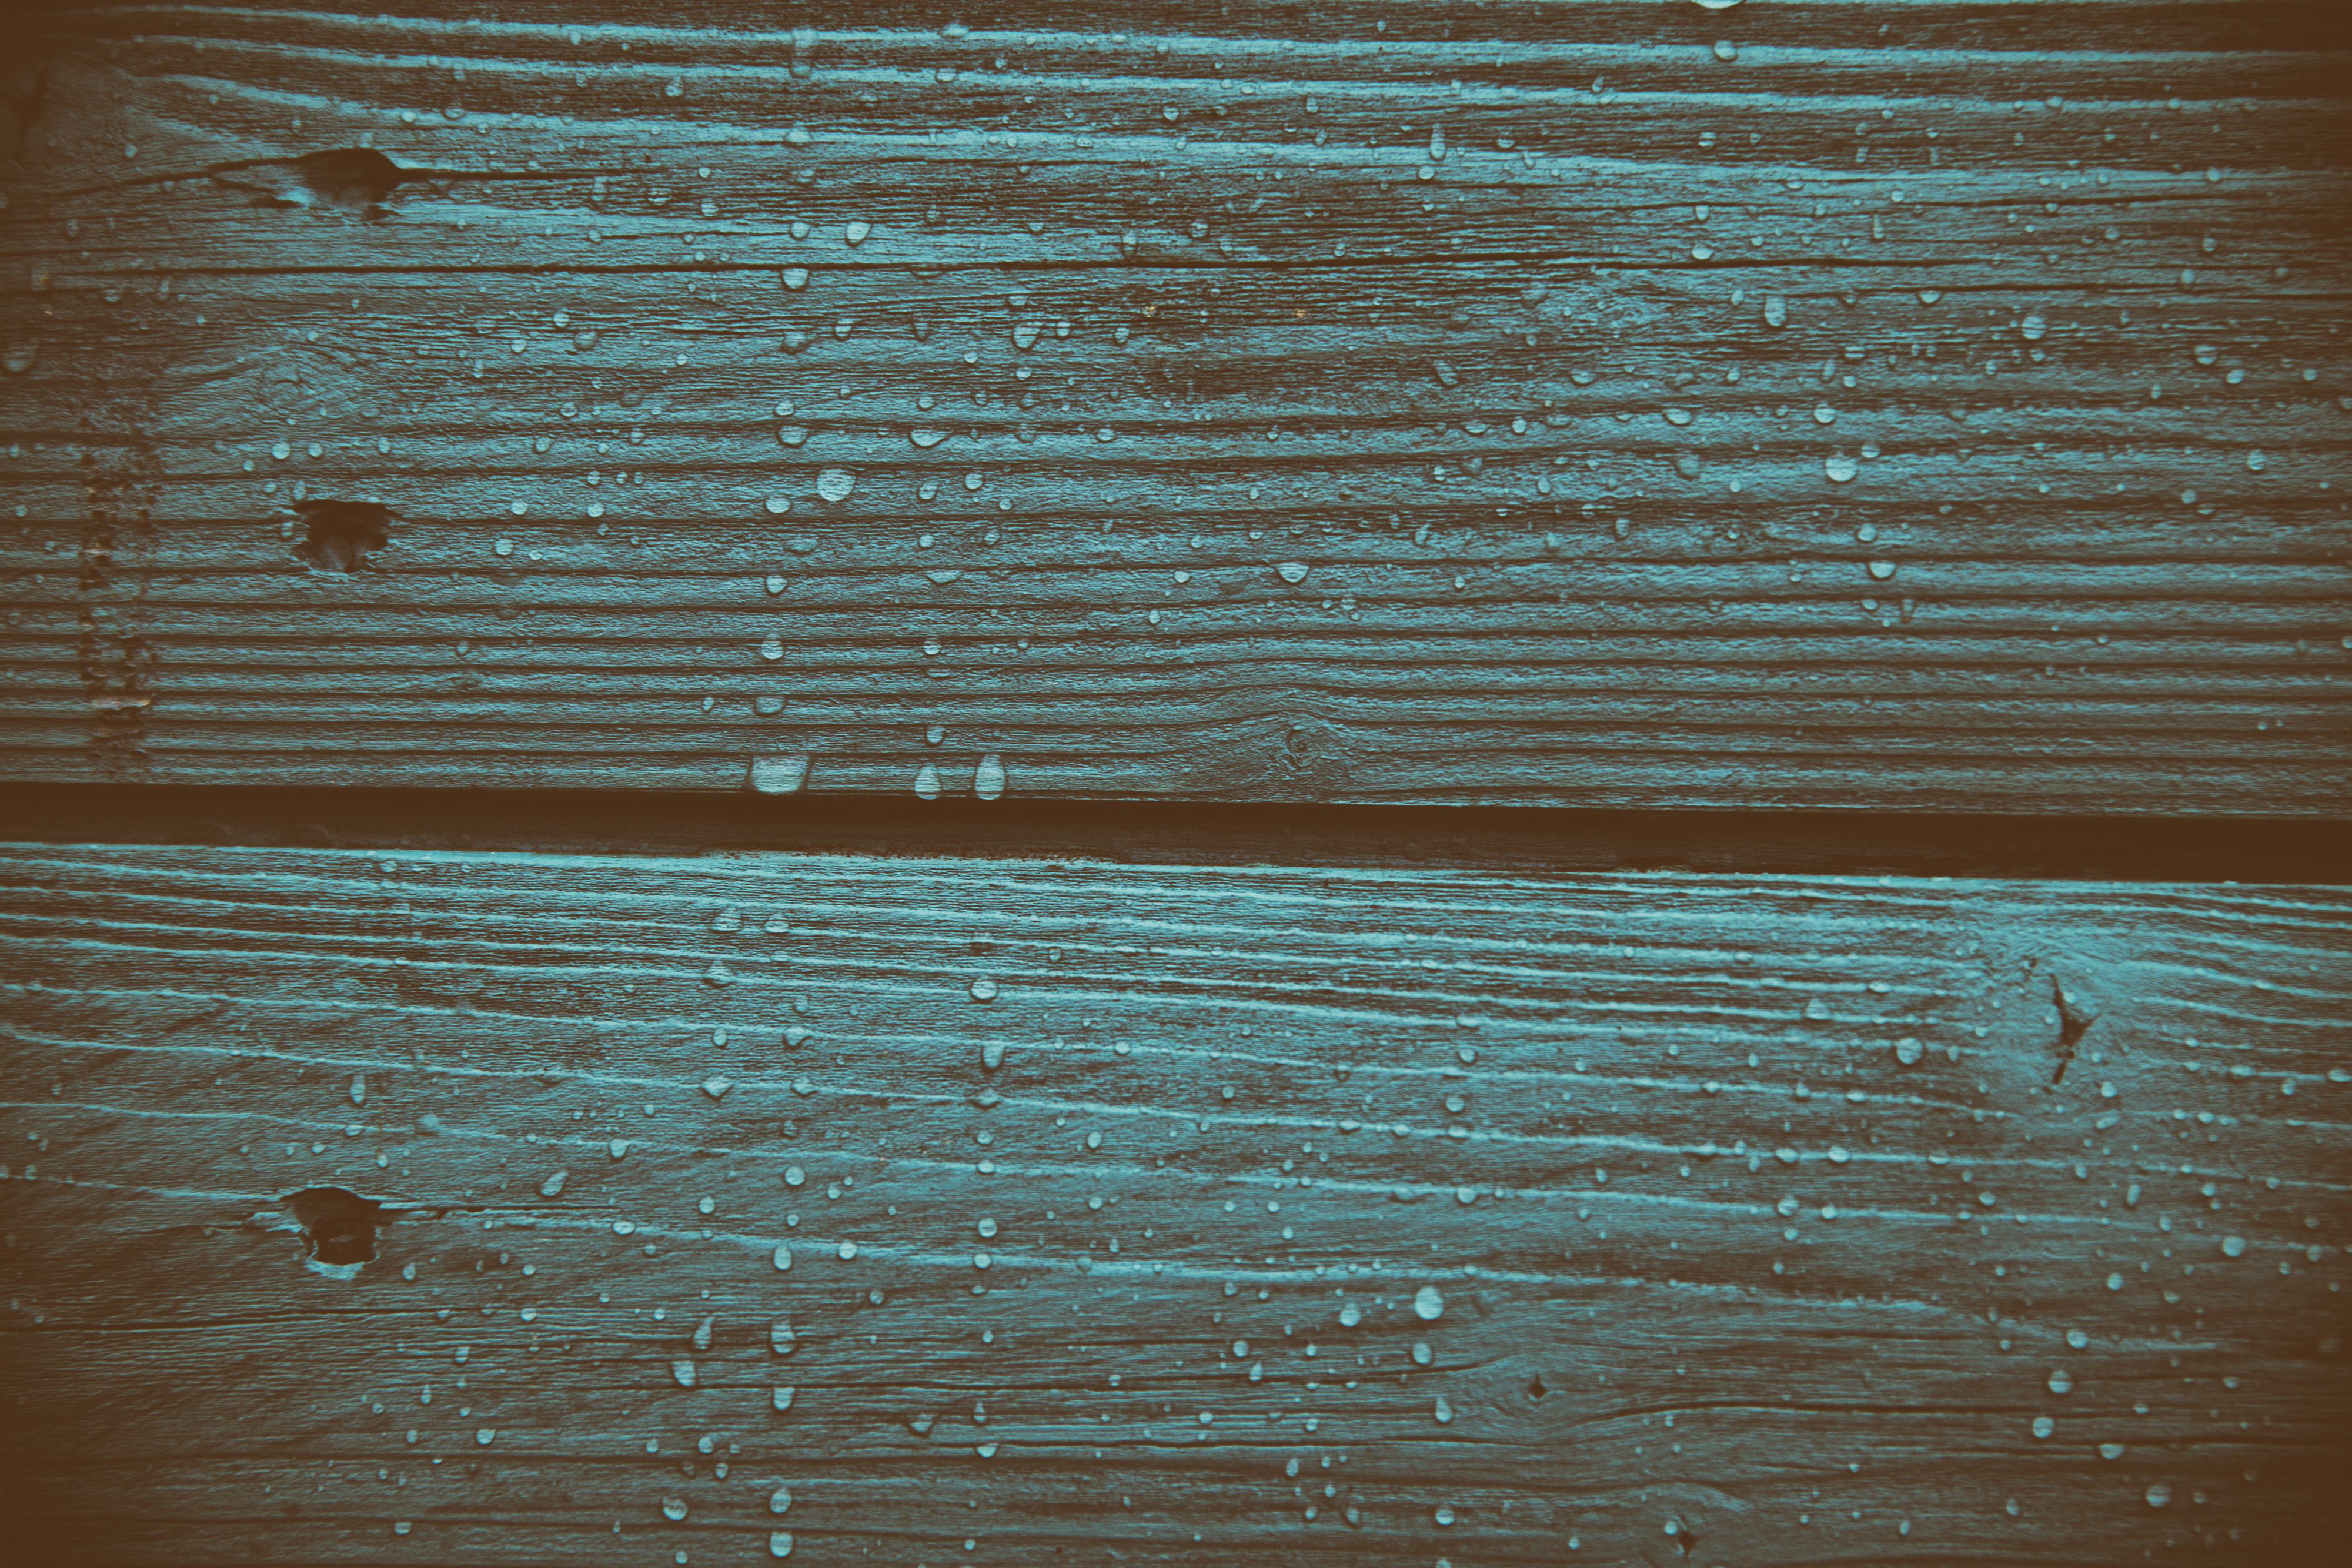
brown, wood, line, wood stain, pattern, plywood, beige, Tints and shades, hardwood